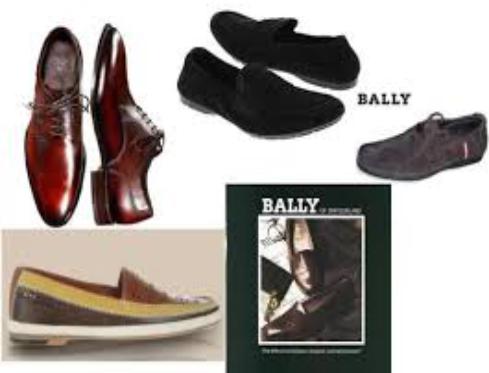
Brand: Bally Shoe
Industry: Clothes